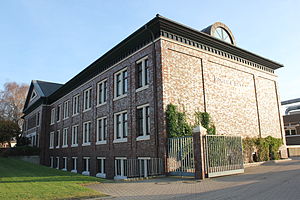
Robbe & Berking
Robbe & Berking i Flensborg-Rude
Robbe & Berking er en af verdens største traditionelle producenter af sølvbestik og -service med hjemsted i Flensborg. Sølvmanufakturens oprindelse kan dateres tilbage til år 1874. Dens punsel er hhv. R&B og Robbe & Berking. Firmaet har cirka 120 medarbejdere og forarbejder cirka 20 tons sølv om året.